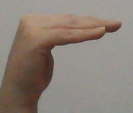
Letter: haa